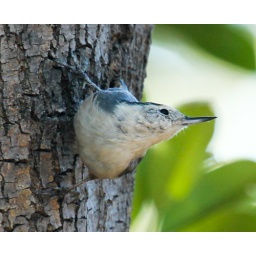
white breasted nuthatch .... this bird moves in such interesting ways, reminds me of a mouse